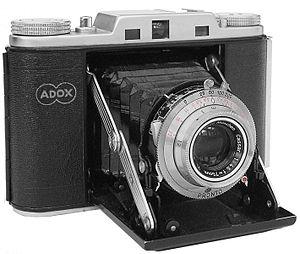
Cet article présente une liste des marques et fabricants de matériel photographique.